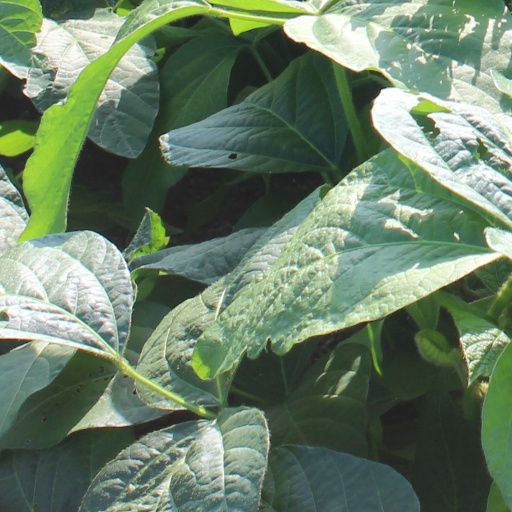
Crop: soybean